Royal Mausoleum of Mauretania

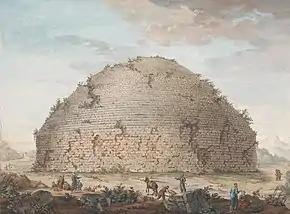
The mausoleum in 1769

The sepulchre is sometimes known as the Mausoleum of Juba II and Cleopatra Selene. In French, it is called the "Tombeau de la Chrétienne" ("the tomb of the Christian woman") because there is a Christian cross-like shape of the division lines on the false door. In Arabic, the mausoleum is called the "Kubr-er-Rumia" or "Kbor er Roumia", which means "tomb of the Christian woman", as Rûm was taken in Arabic as the Eastern Roman Empire and, in North Africa, "rumi" took the meaning "Christian".